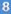
Number: 8